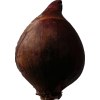
Label: red_onion